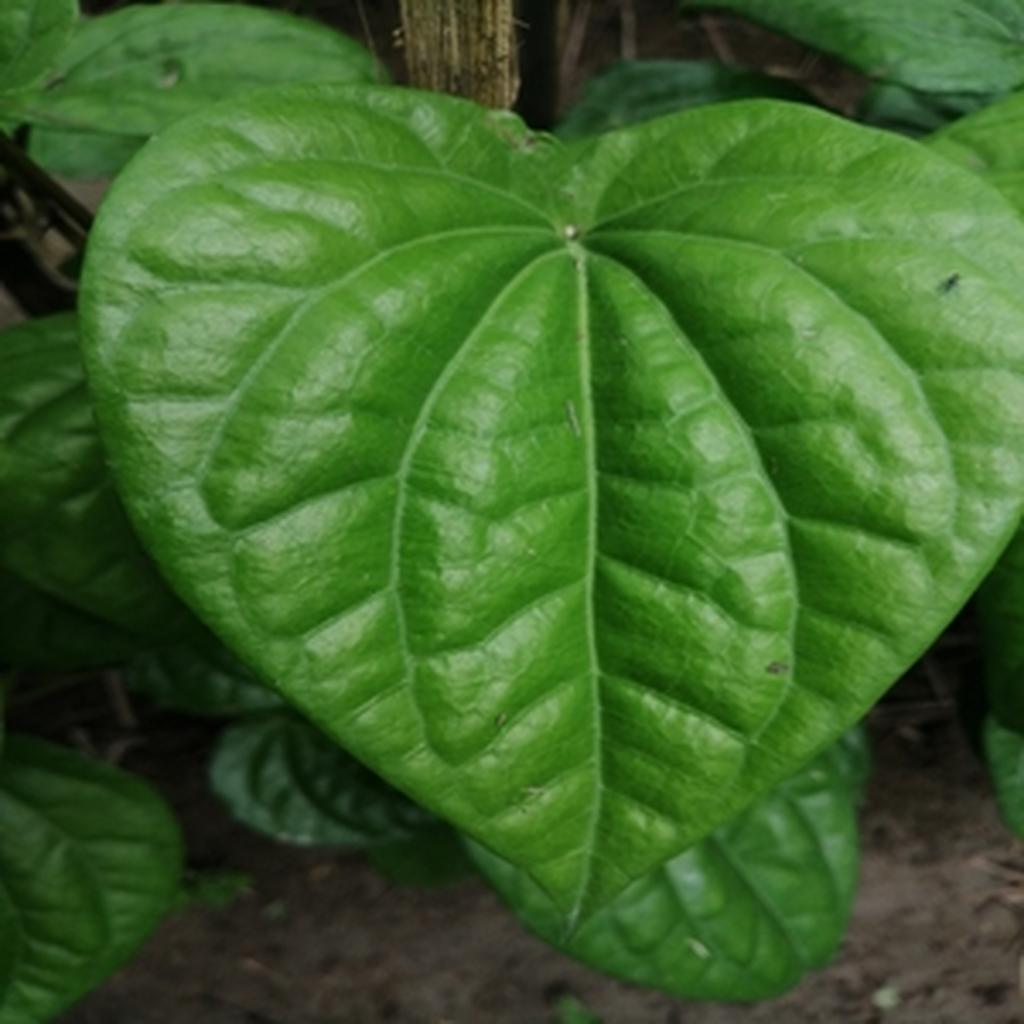
Label: Healthy_Leaf